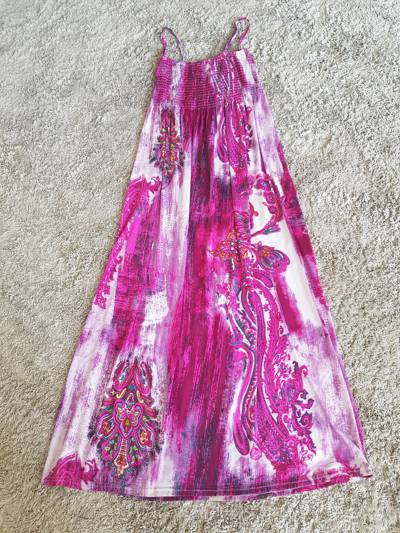
Waste category: clothes